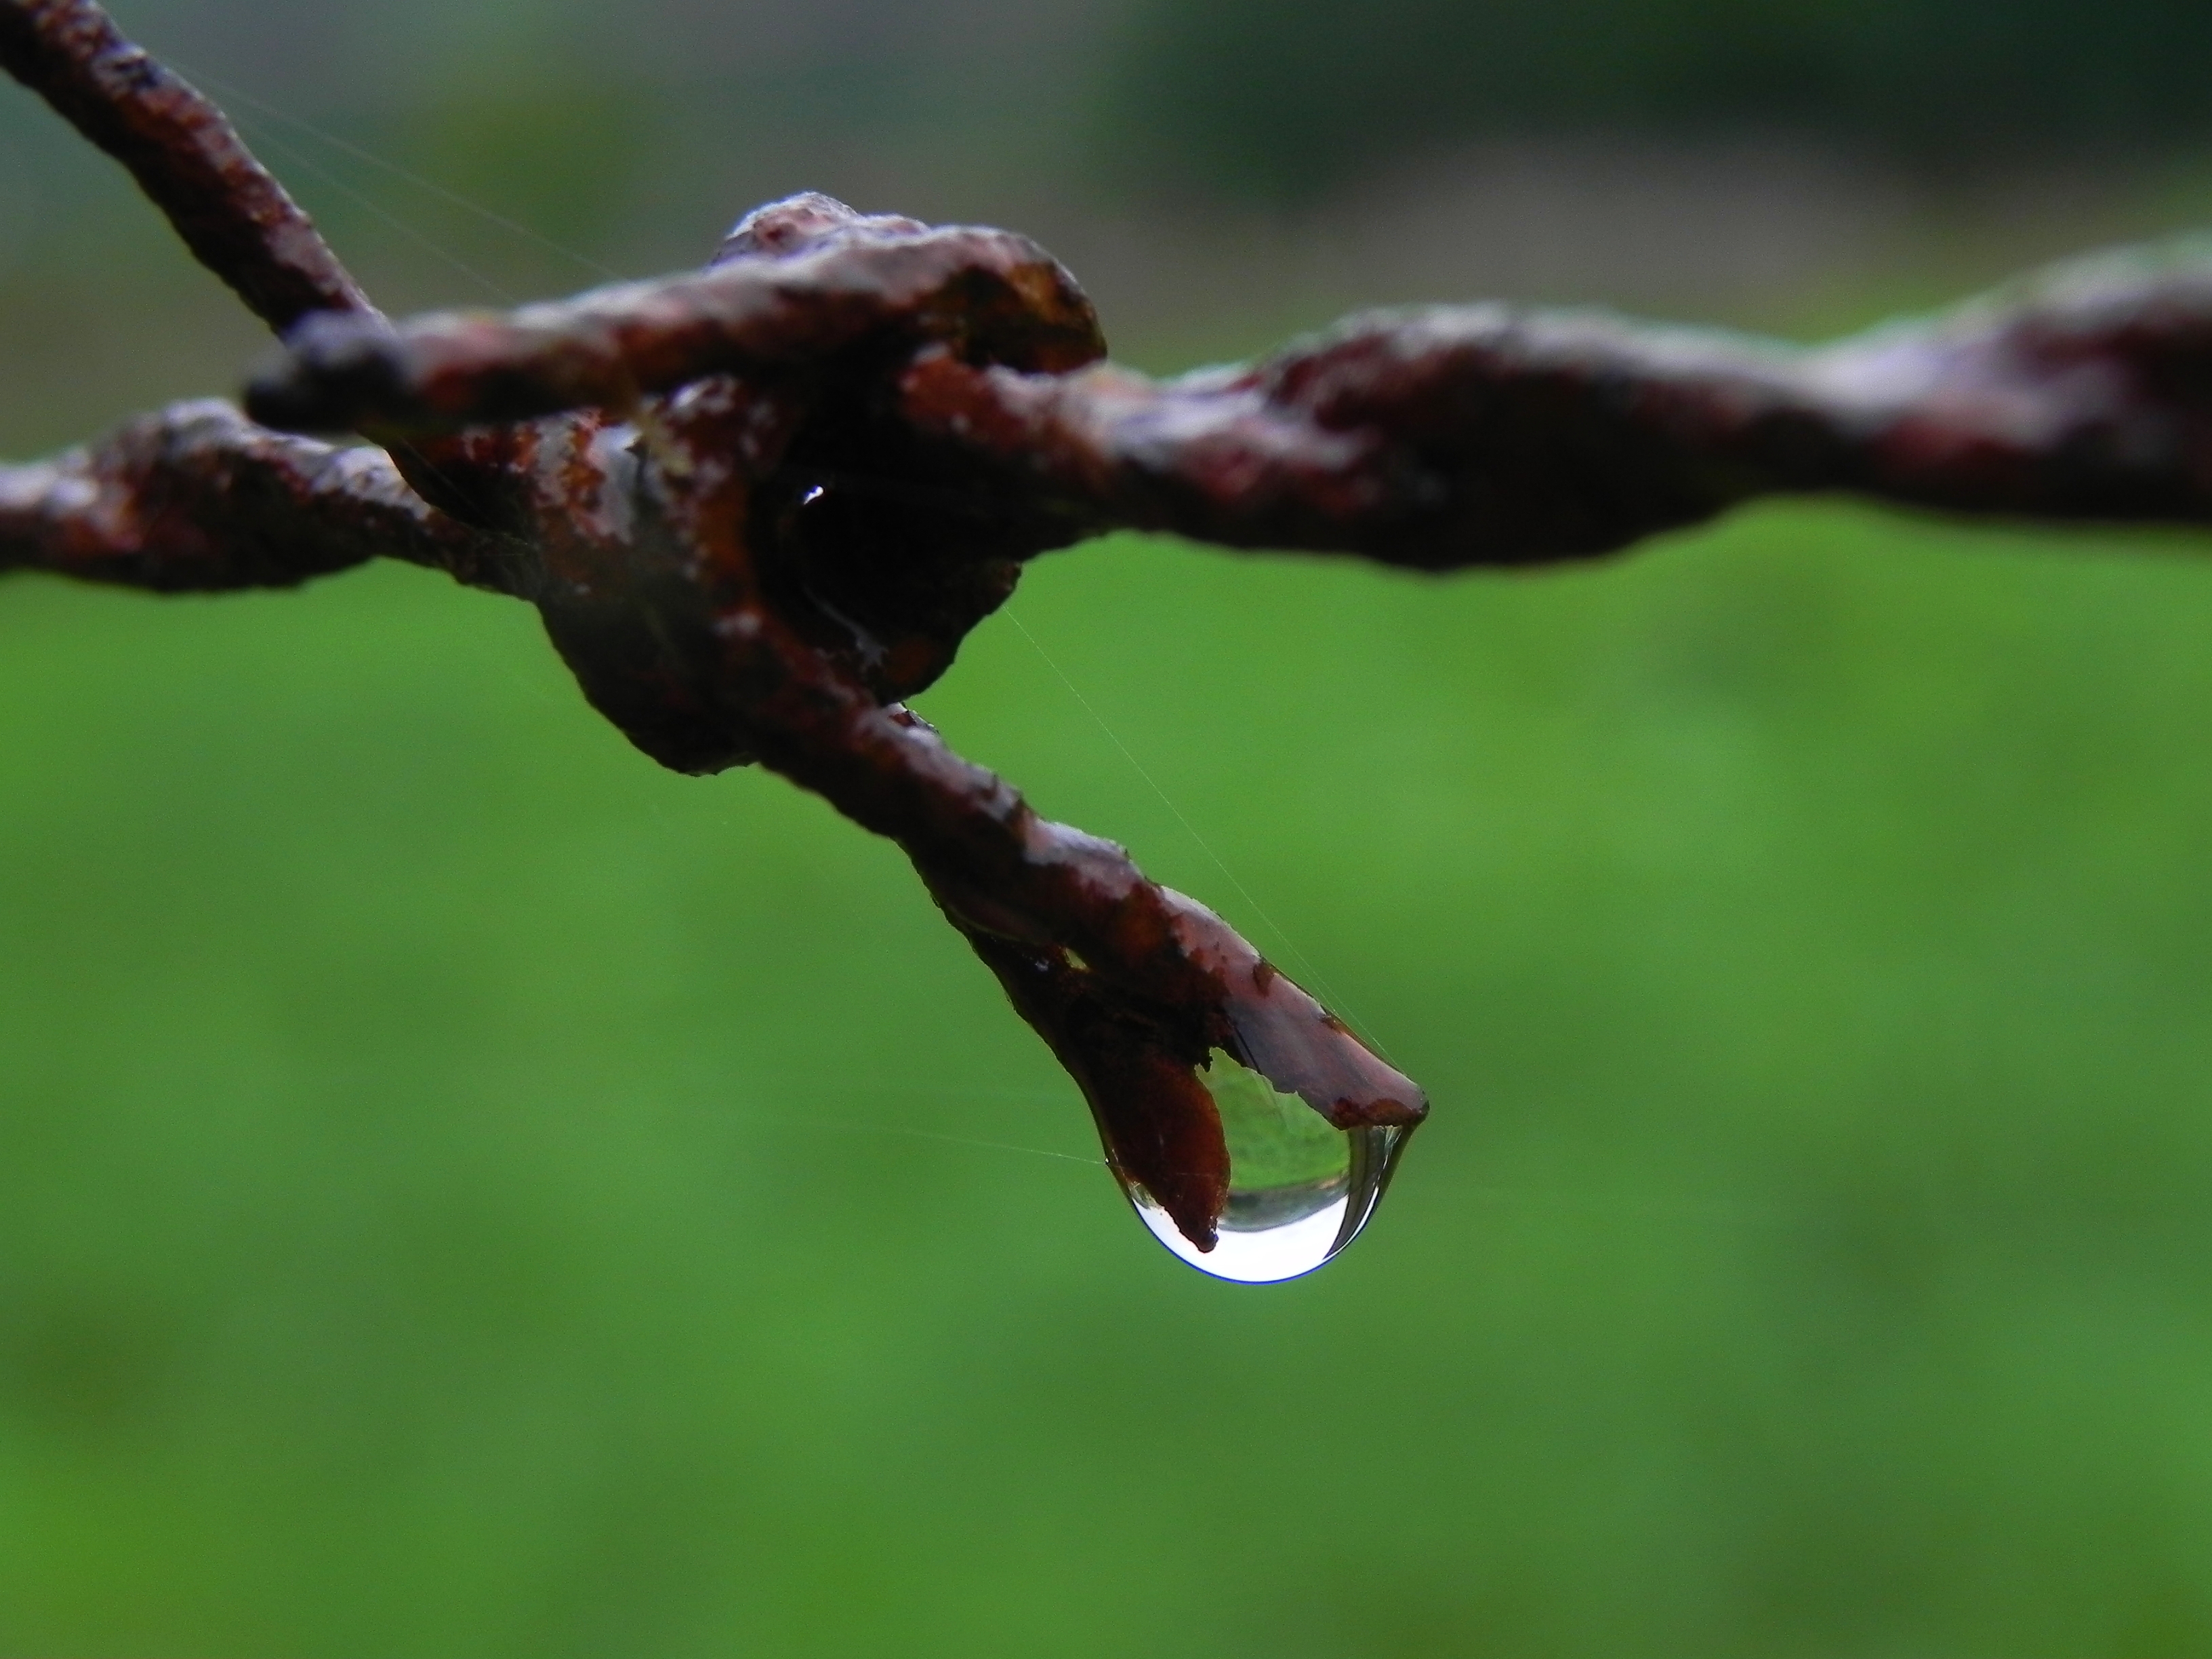
tree, nature, grass, branch, blossom, plant, leaf, flower, green, produce, macro, flora, fauna, twig, close up, bud, ggl1, varios, some, macro photography, plant stem, woody plant, land plant